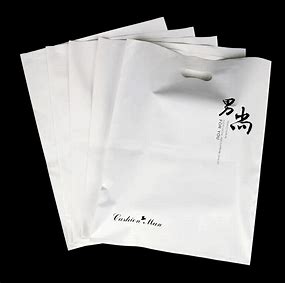
Label: plastic